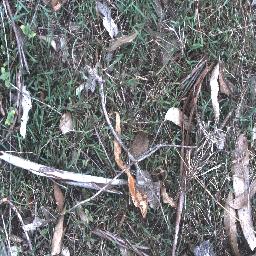
Label: negative